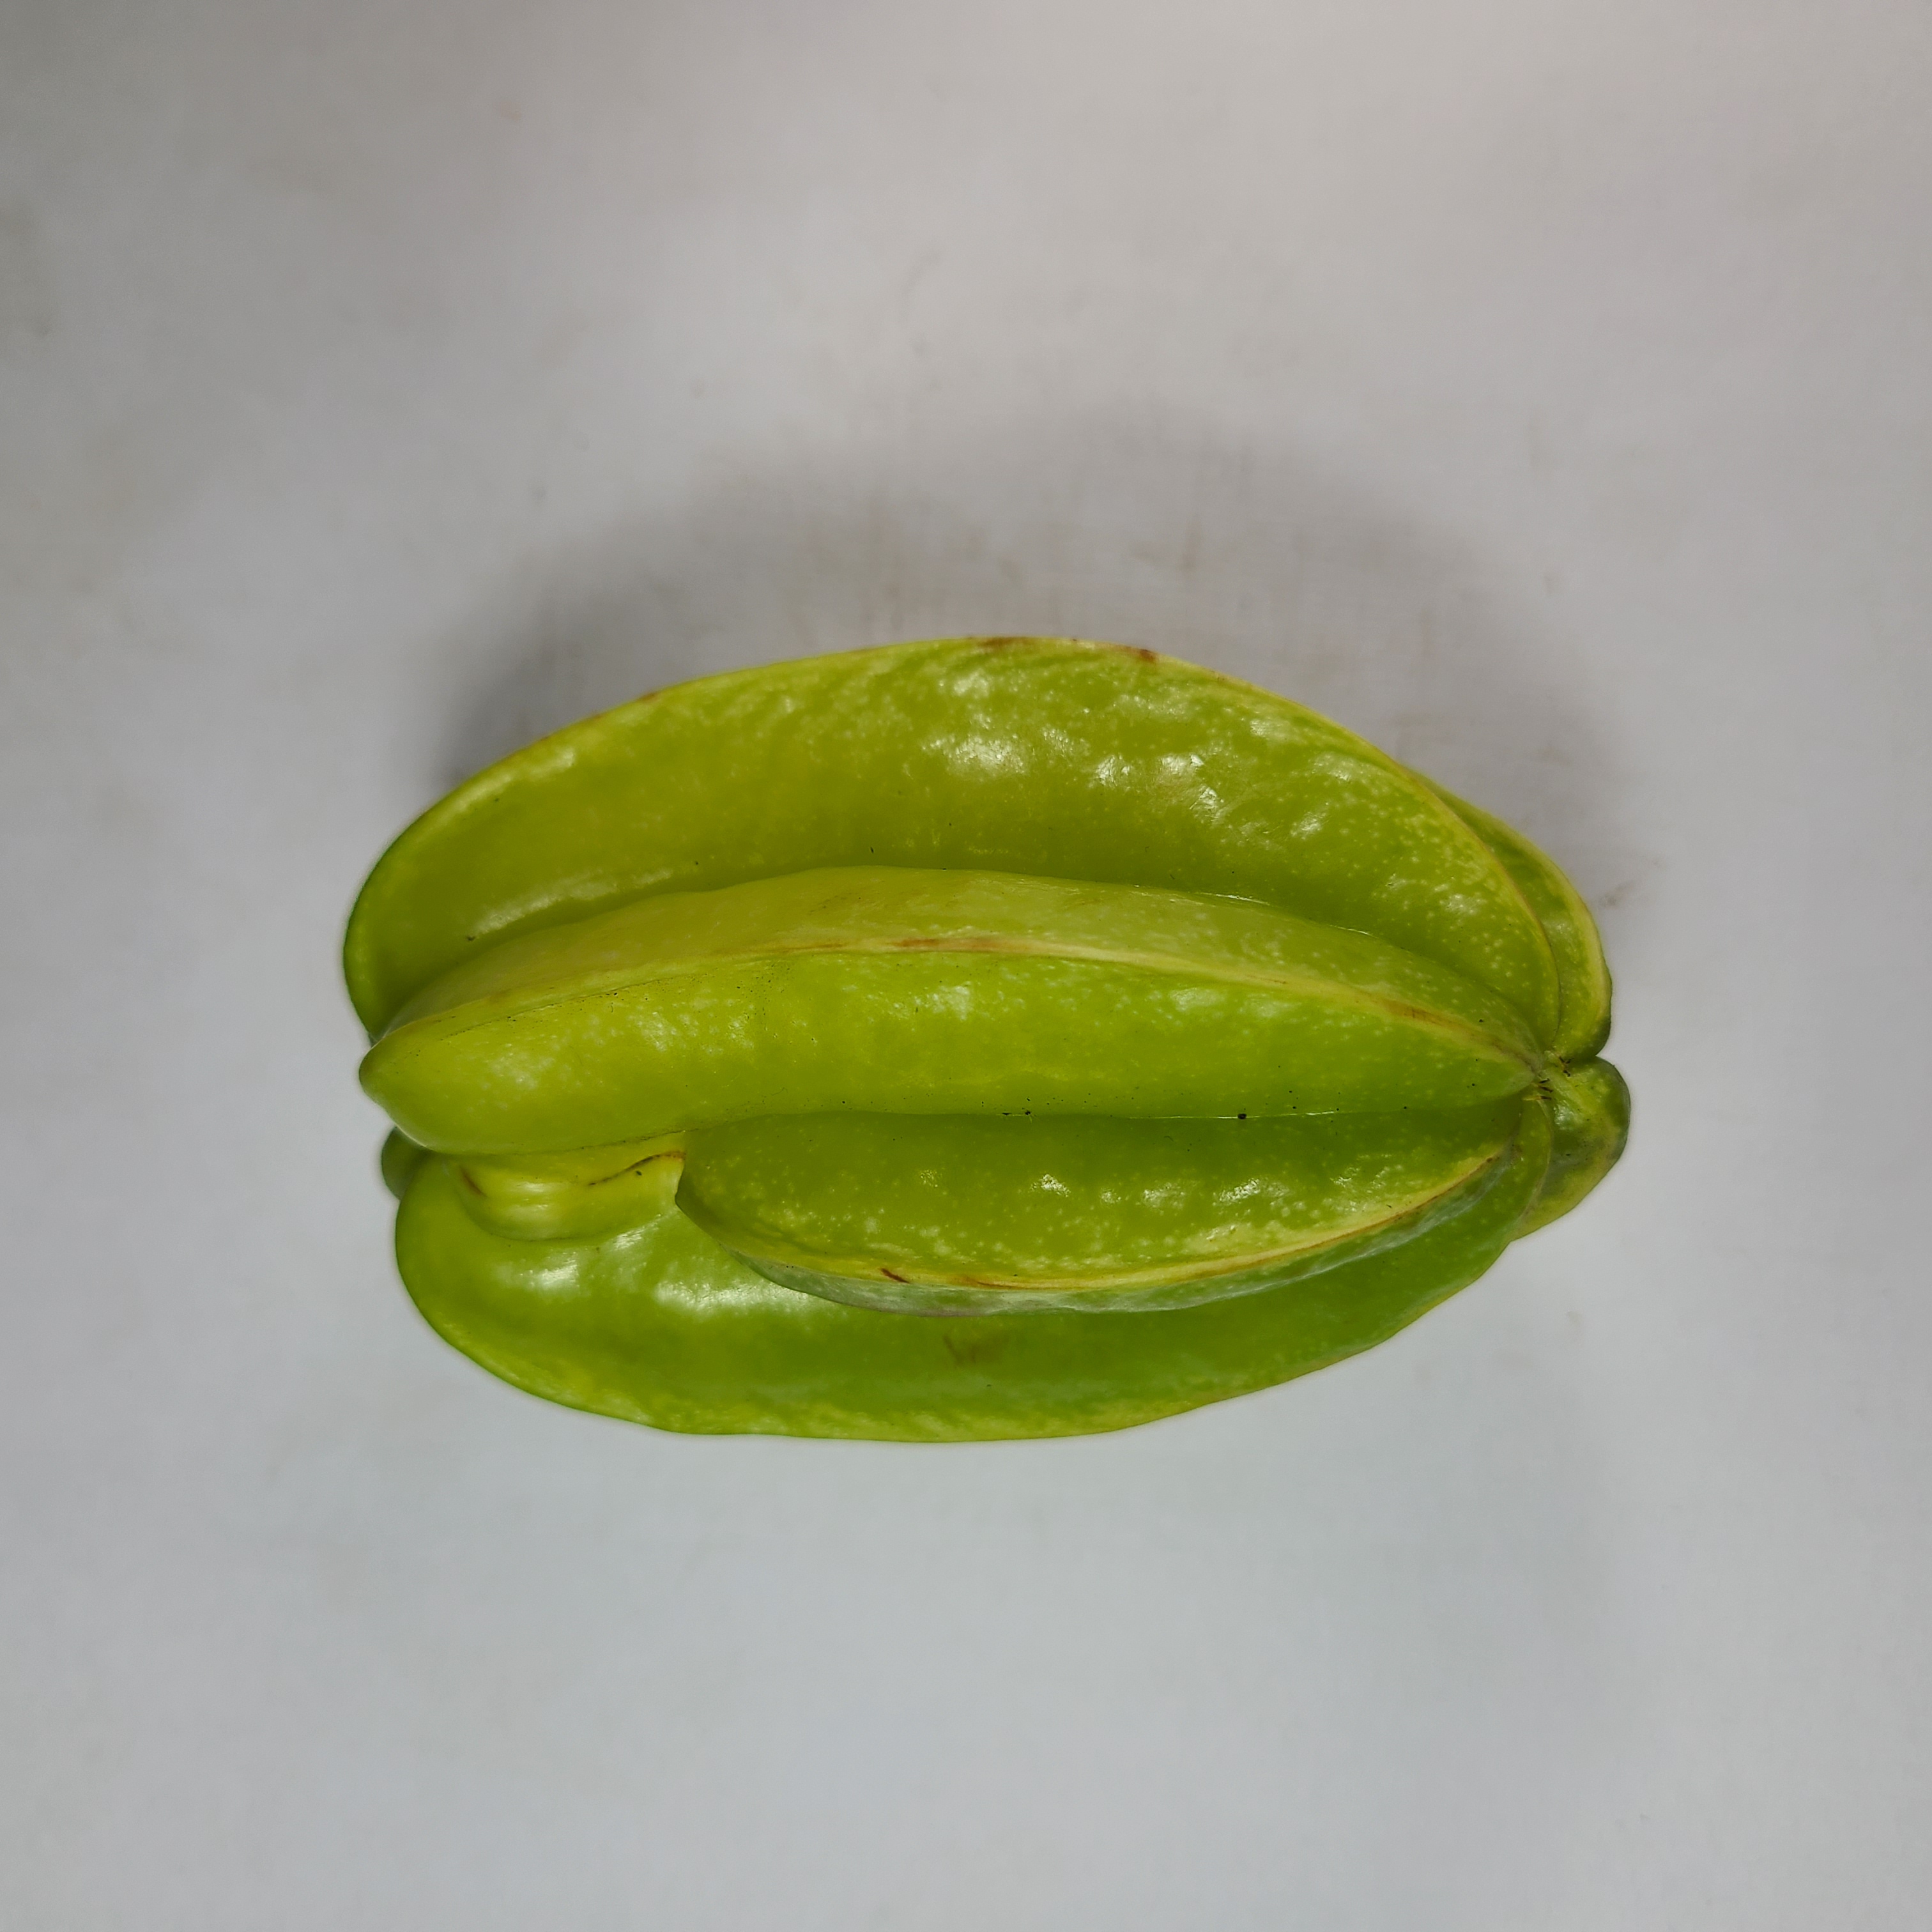
Label: Healthy Fruits